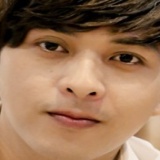
ca sĩ Hồ Quang Hiếu